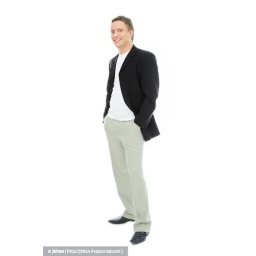
Full length portrait of a happy businessman standing against isolated white background